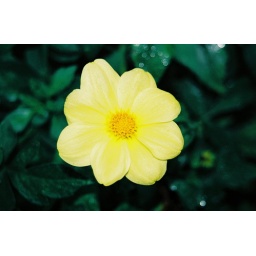
A bright yellow flower remains in the shadow of a tree, yet still reflects much of the morning sun.